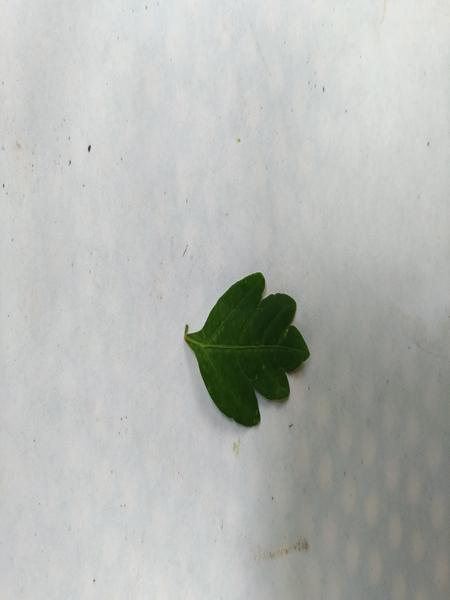
Plant: Balloon_Vine